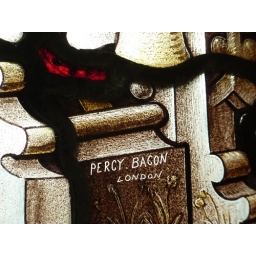
Signature on stained glass window in memory of members of the Orbell family, Pentlow. 1930's.